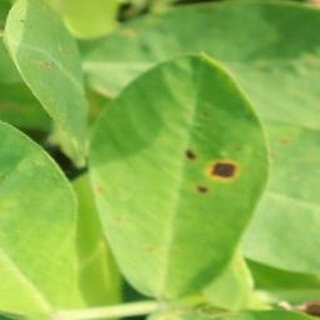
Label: groundnut_early_leaf_spot